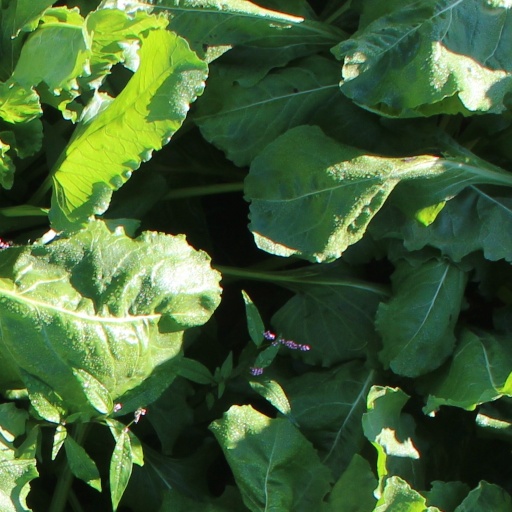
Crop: sugar beet